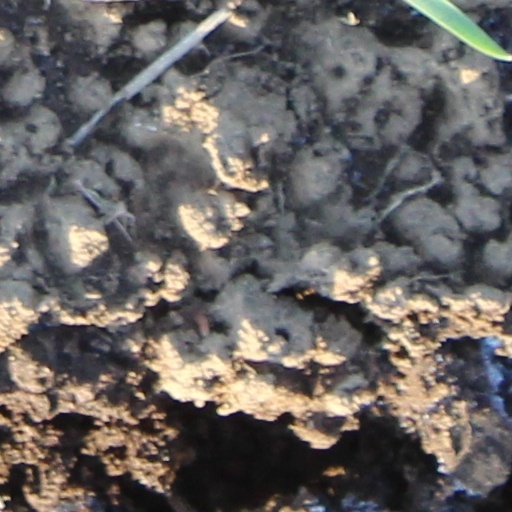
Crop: wheat